2017 Paris ePrix

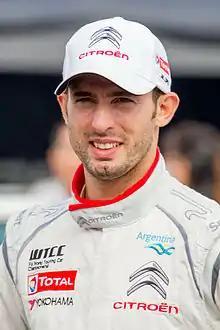
José María López "(pictured in 2014)" qualified third and escaped being penalised after using too much electrical energy on his super pole lap.

The Paris ePrix was confirmed as part of Formula E's 2016–17 series schedule in September 2016 by the FIA World Motor Sport Council. It was the sixth of twelve scheduled single-seater electric car races of the 2016–17 Championship, the second Paris ePrix, and was held on 20 May 2017 at the Circuit des Invalides in the Les Invalides building complex. The 2016 race was held in April but the 2017 edition was moved to May to enable teams and drivers to drive in better weather. The Circuit des Invalides is long, run in an clockwise direction and is composed of 14 turns.